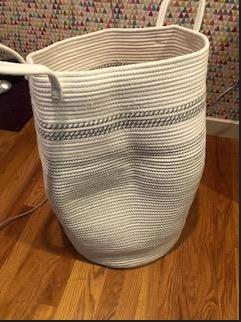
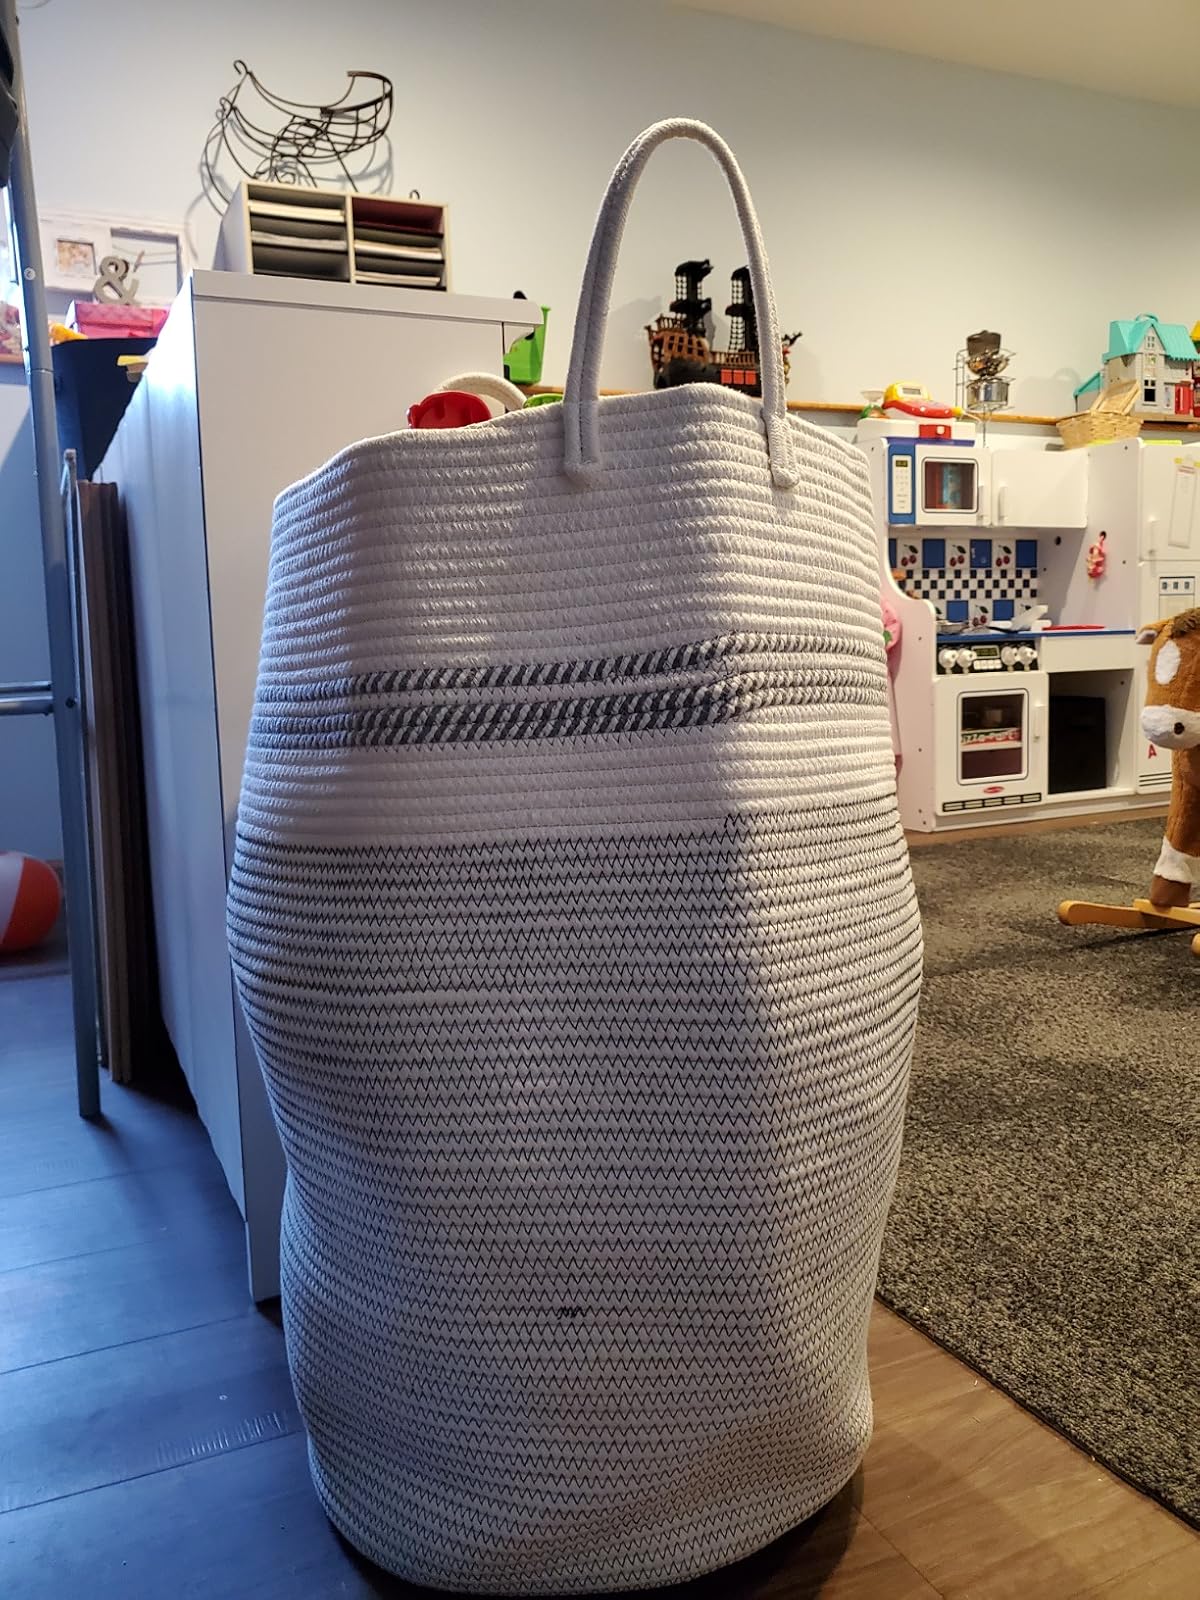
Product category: items_hamper
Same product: yes